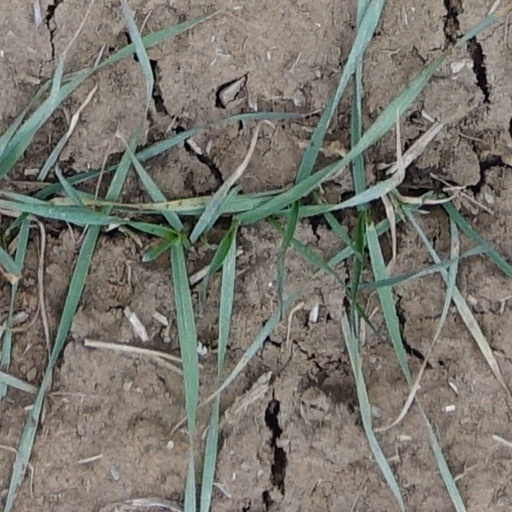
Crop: wheat